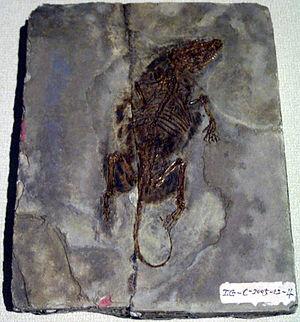
Zhangheotherium est un genre éteint de petits mammifères primitifs de l'ordre des symmétrodontes.